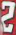
Number: 2